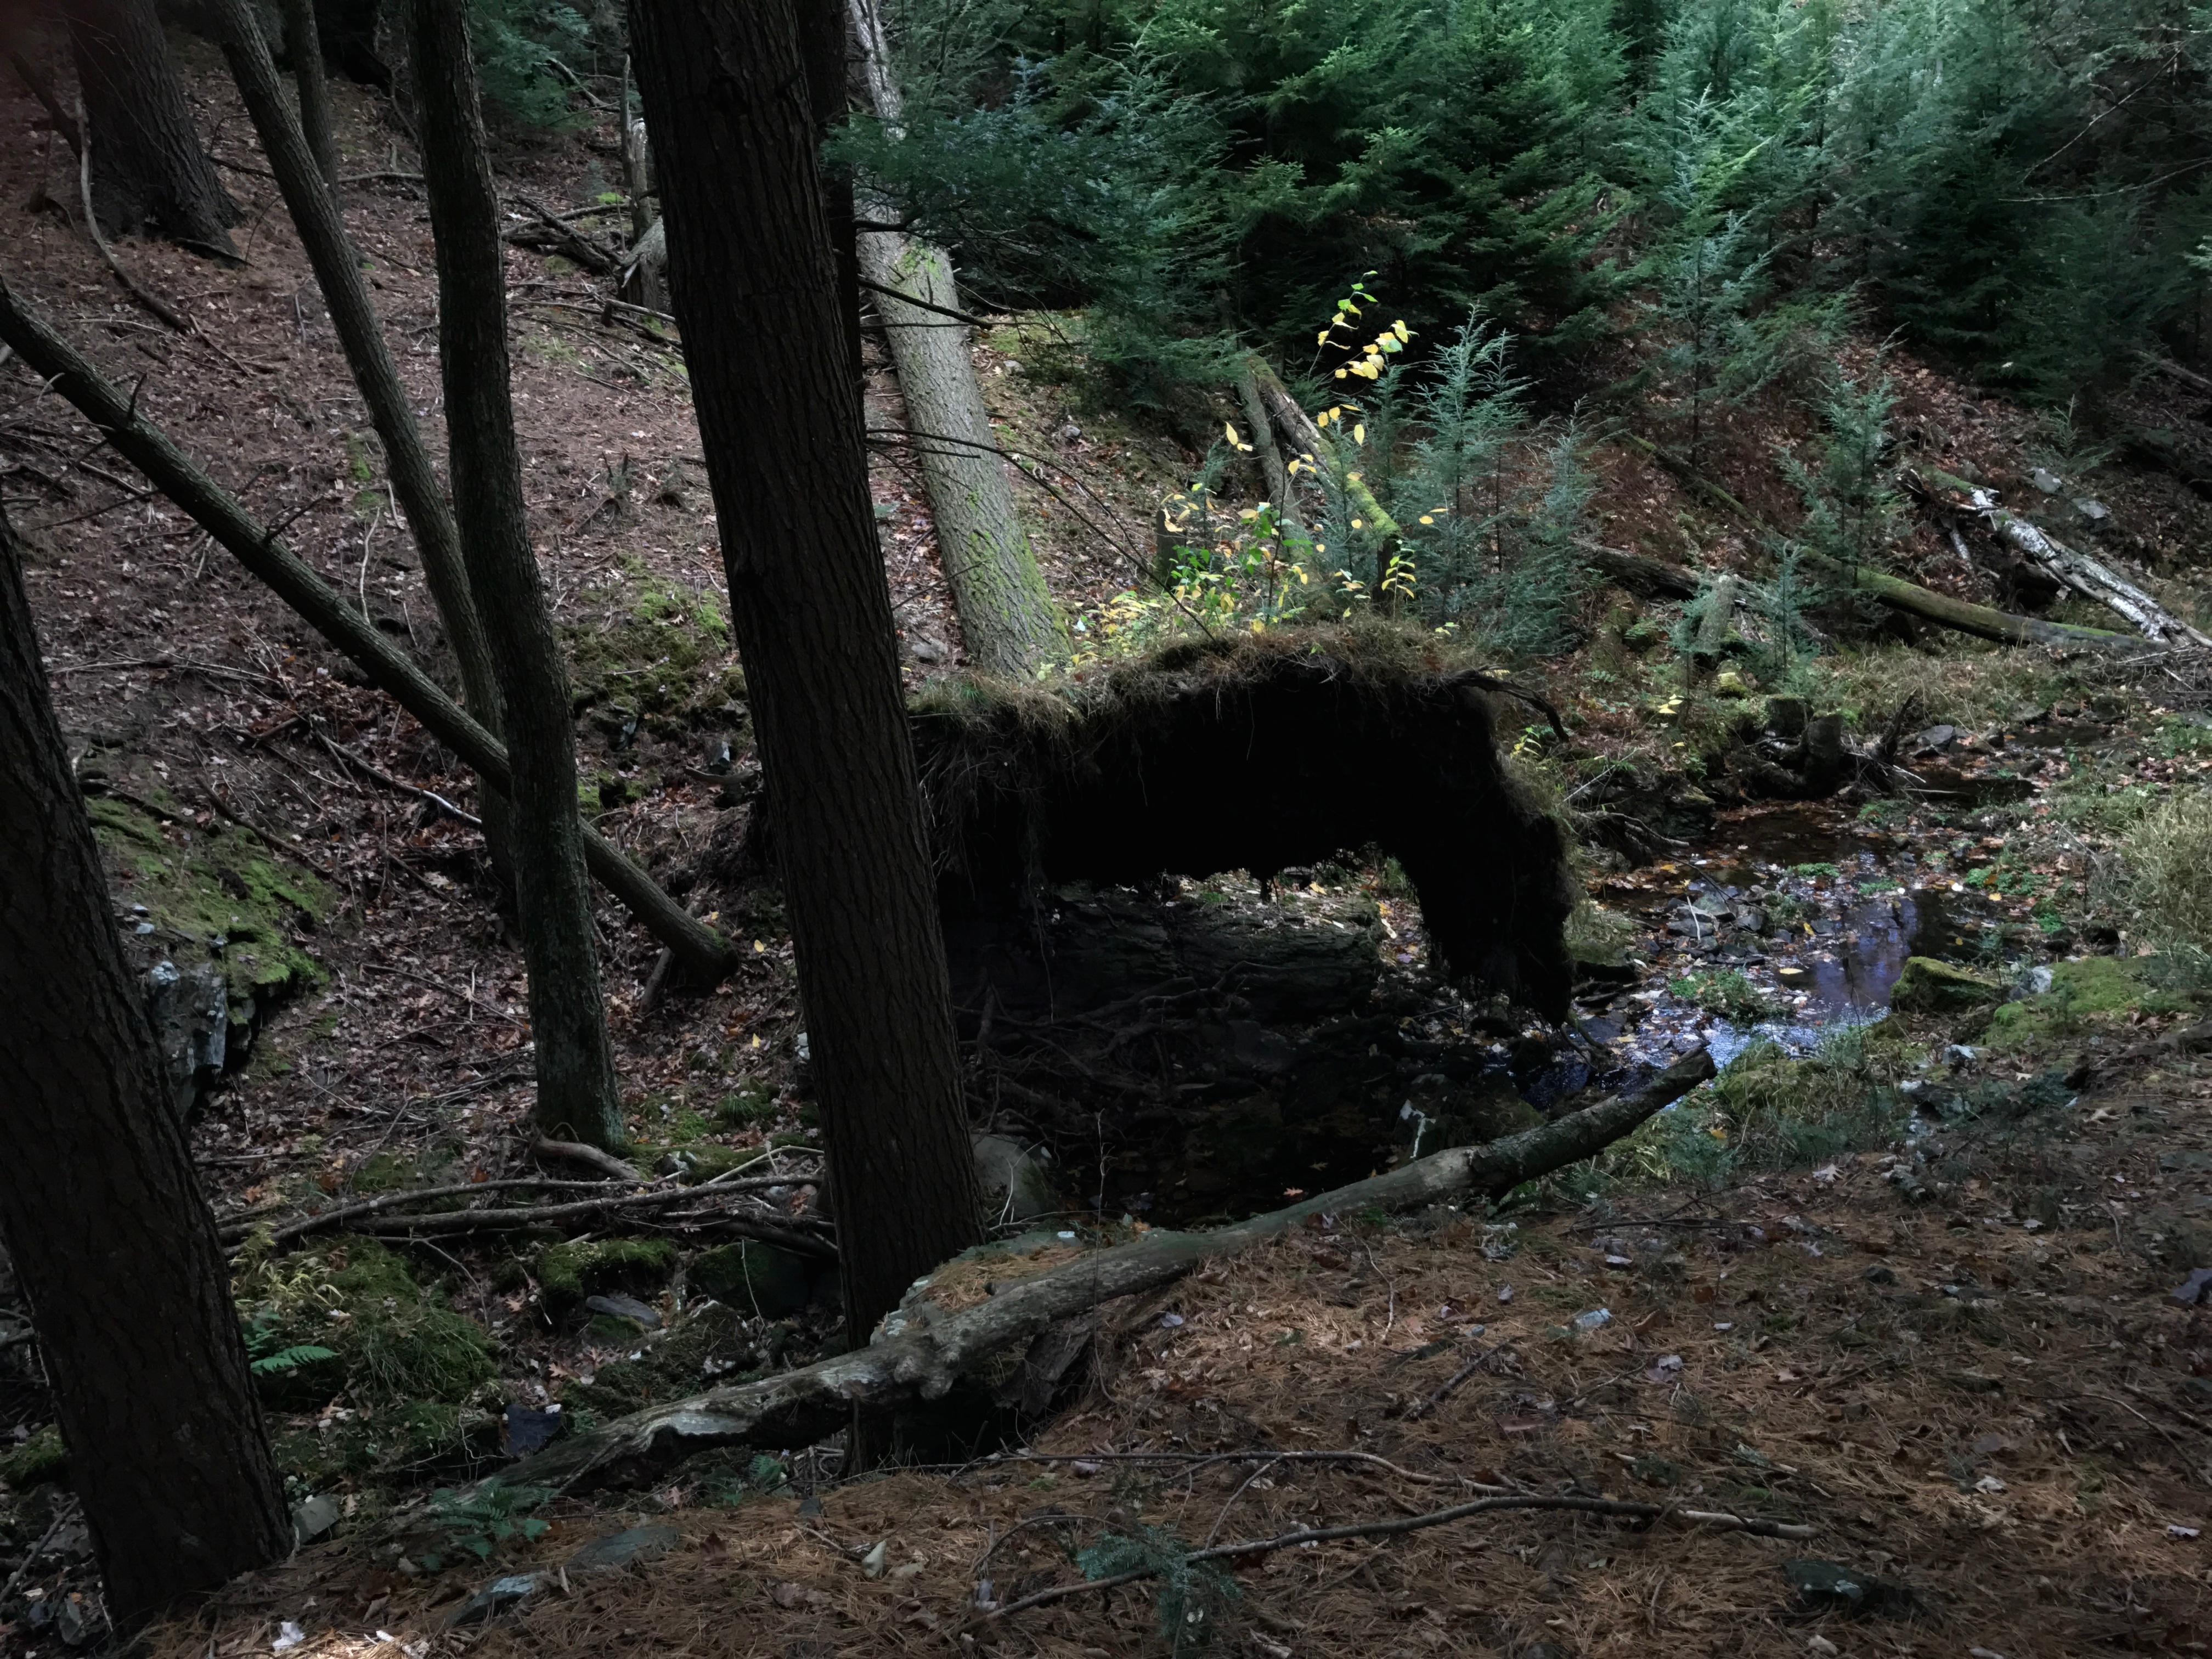
tree, nature, forest, wilderness, trail, wildlife, stream, jungle, rainforest, woodland, habitat, natural environment